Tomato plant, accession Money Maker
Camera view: tilt-top (135 deg); turntable rotation: 90 degrees
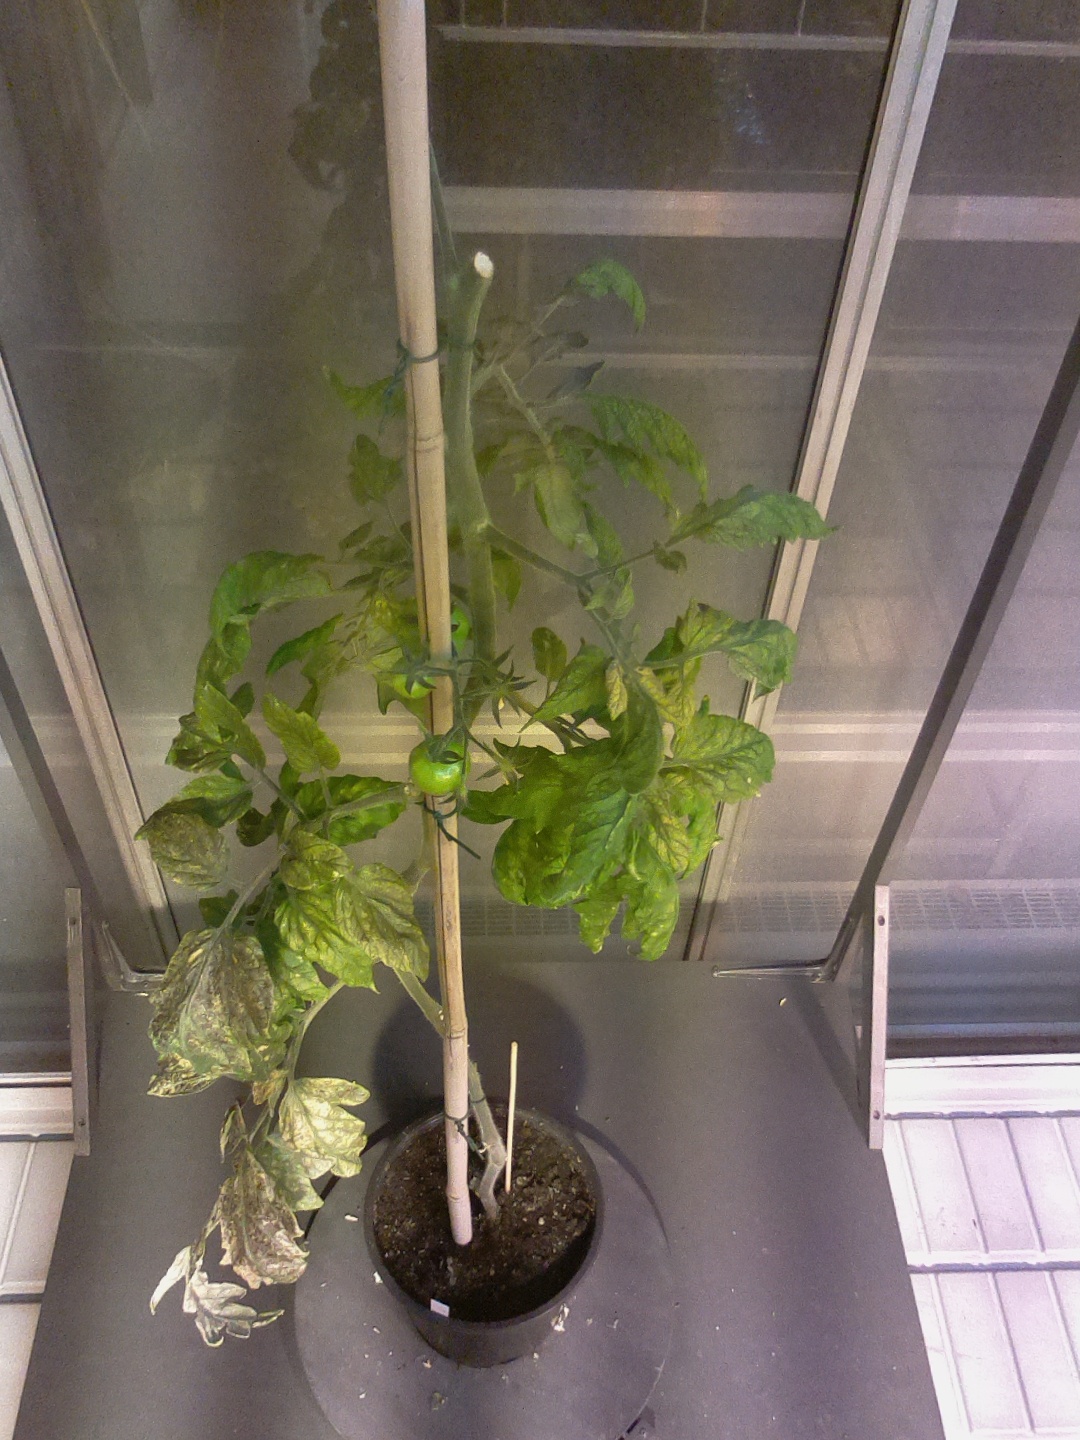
BBCH growth stage 75: 50%-60% of final fruit size